William Wilson Corcoran

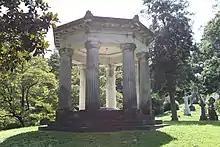
Corcoran's grave in Oak Hill Cemetery

Corcoran was born on December 27, 1798, in Georgetown in Washington, D.C., one of 12 children (six boys and six girls), six of whom survived to maturity. His father was Thomas Corcoran, a well-to-do merchant twice elected as mayor of Georgetown, and his mother was Hannah Lemmon. Thomas was born in Ireland, settled in Georgetown in 1788, and established a leather business.